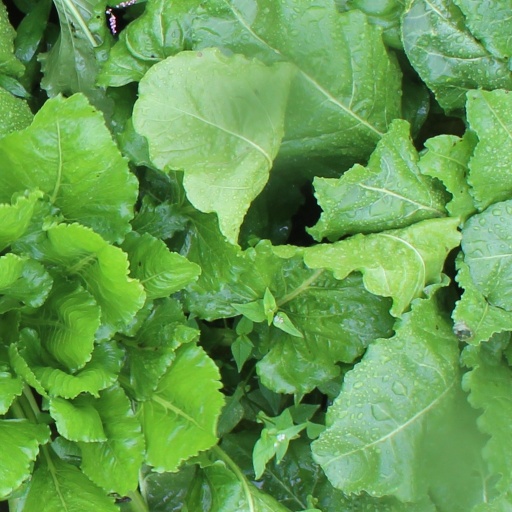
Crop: sugar beet